The Menu (2016 film)

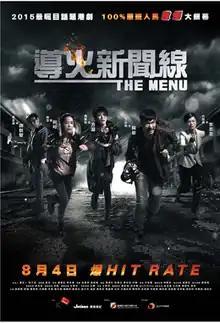
Film poster

The Menu is a 2016 Hong Kong drama film about journalism and the sequel to the television series of the same name. The film is directed by Ben Fong, who also directed the television series, and stars Catherine Chau, Gregory Wong, Ng Man-tat and Kate Yeung. The film was released on 4 August 2016.